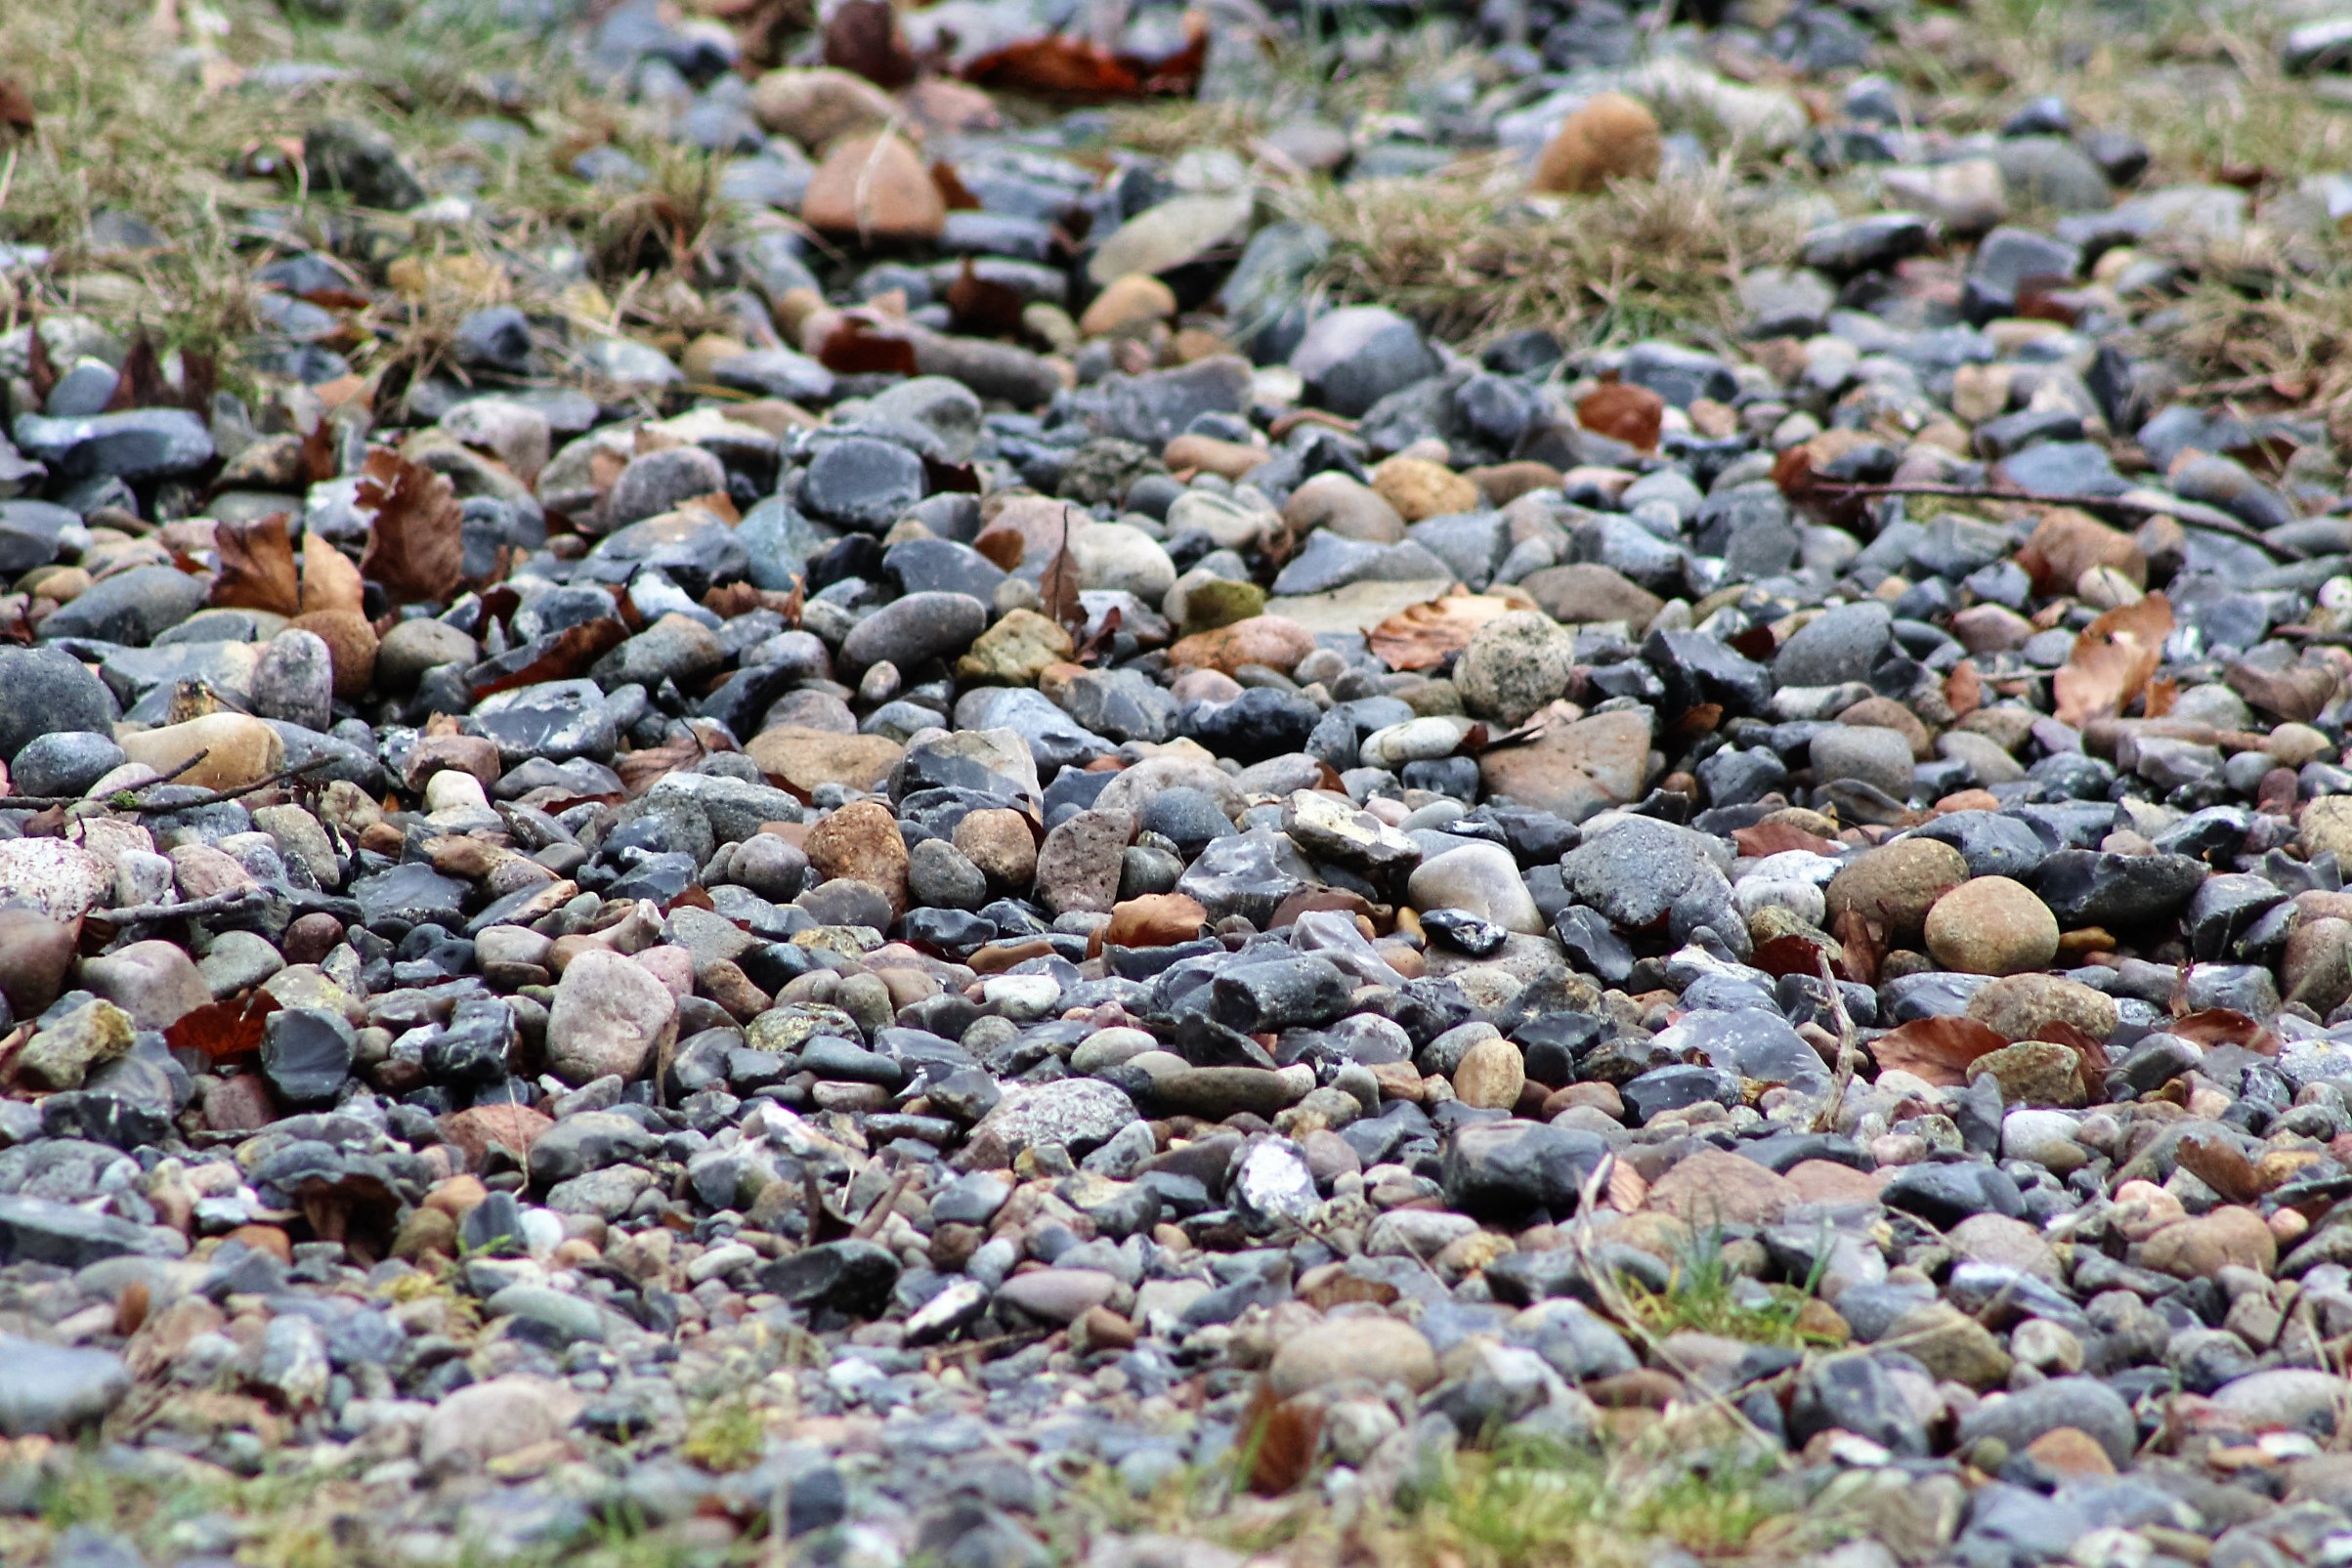
beach, coast, nature, rock, structure, leaf, stream, pattern, color, pebble, autumn, colorful, material, stones, rubble, background, gravel, various, stream bed, bemoost, colorful stone